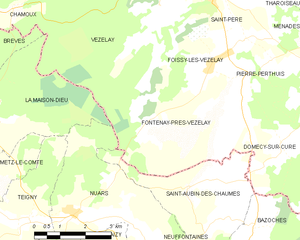
Carte des communes françaises Fontenay-près-Vézelay